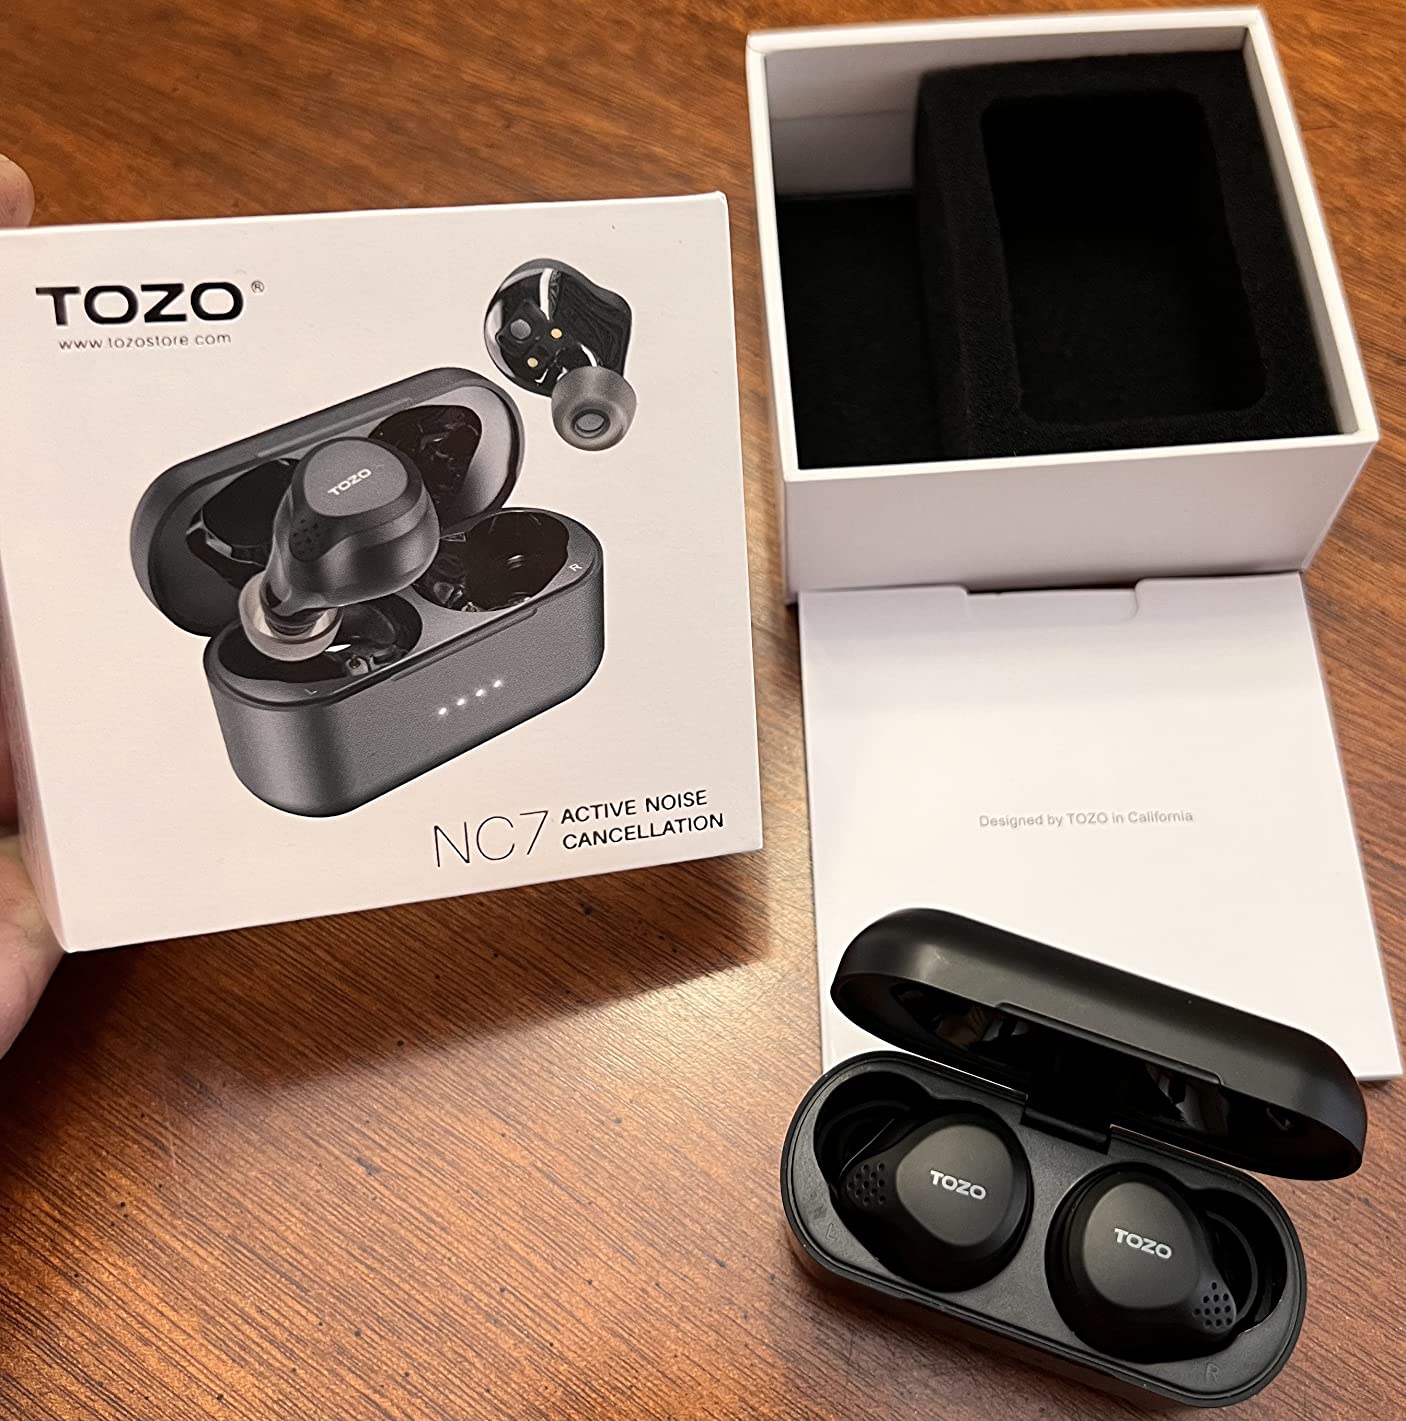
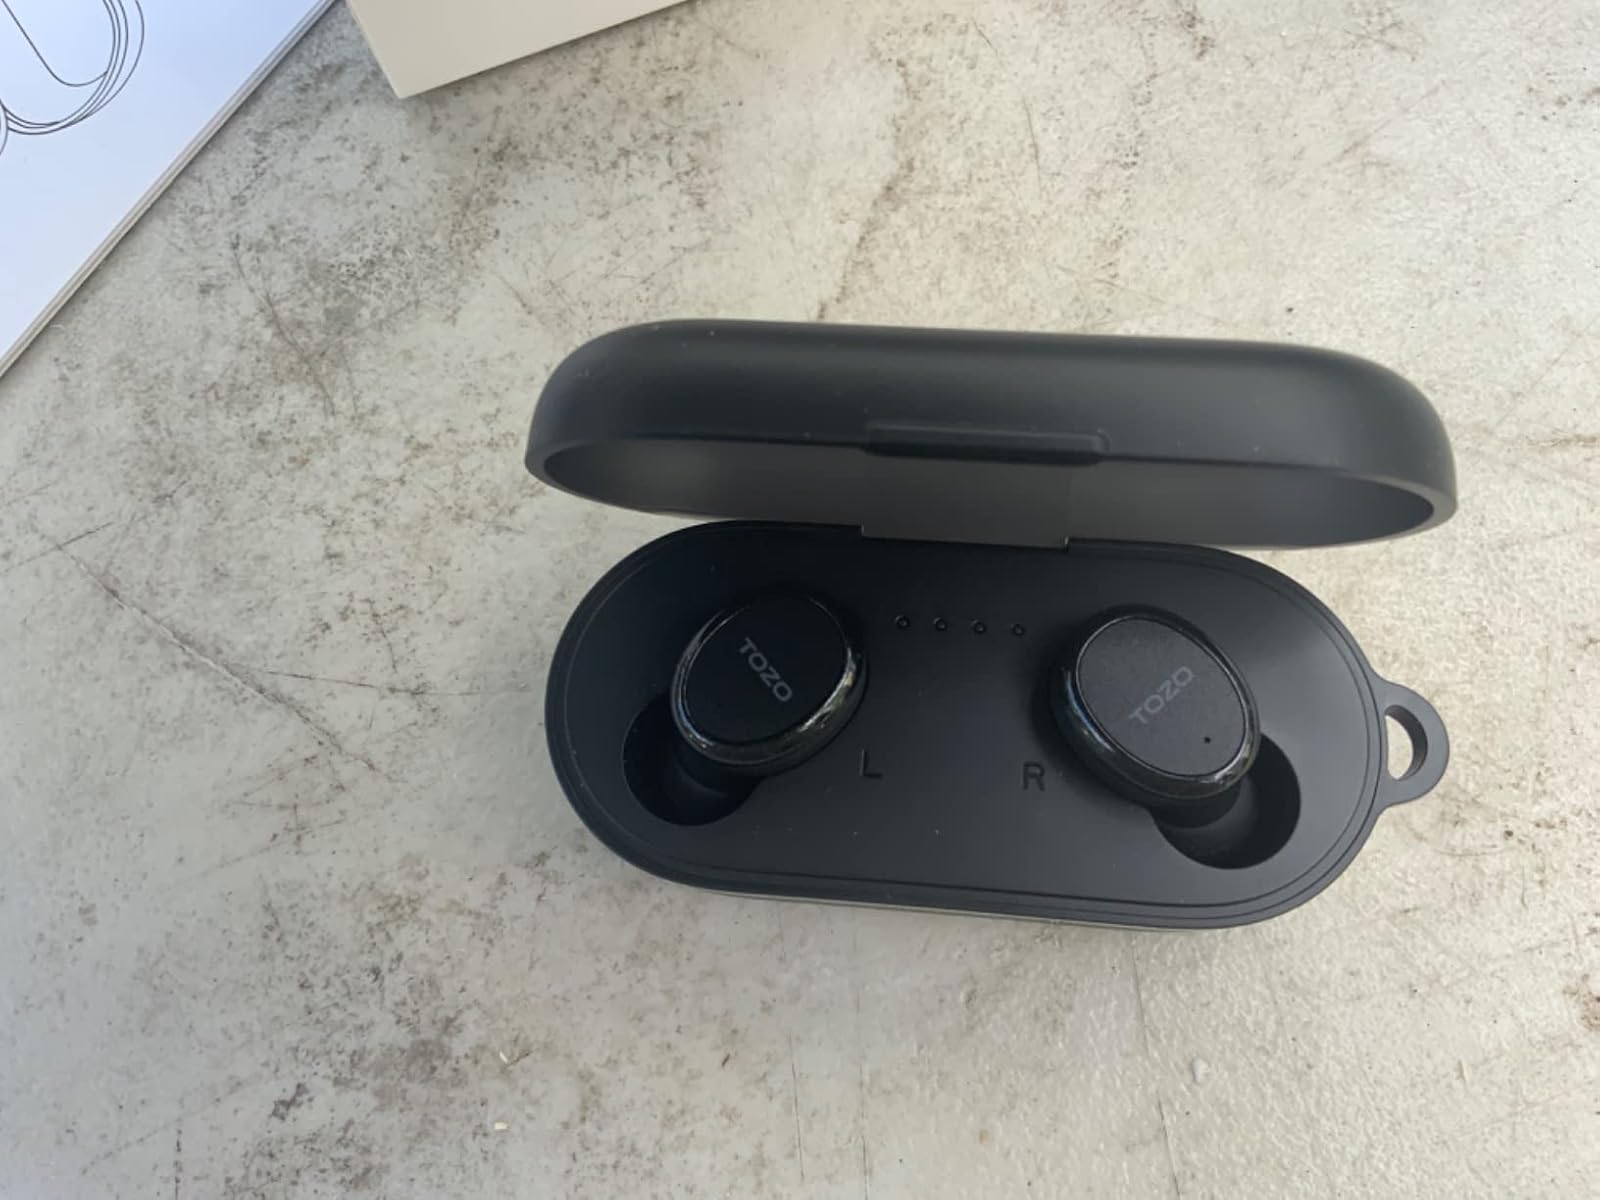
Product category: earbuds
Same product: no